Atacama Desert

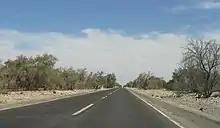
View of a forest in Pampa del Tamarugal from Chile Route 5. These forests were once devastated by the demand of firewood associated with saltpeter mining.

The Atacama is sparsely populated, with most towns located along the Pacific coast. In interior areas, oases and some valleys have been populated for millennia and were the location of the most advanced pre-Columbian societies found in Chile.